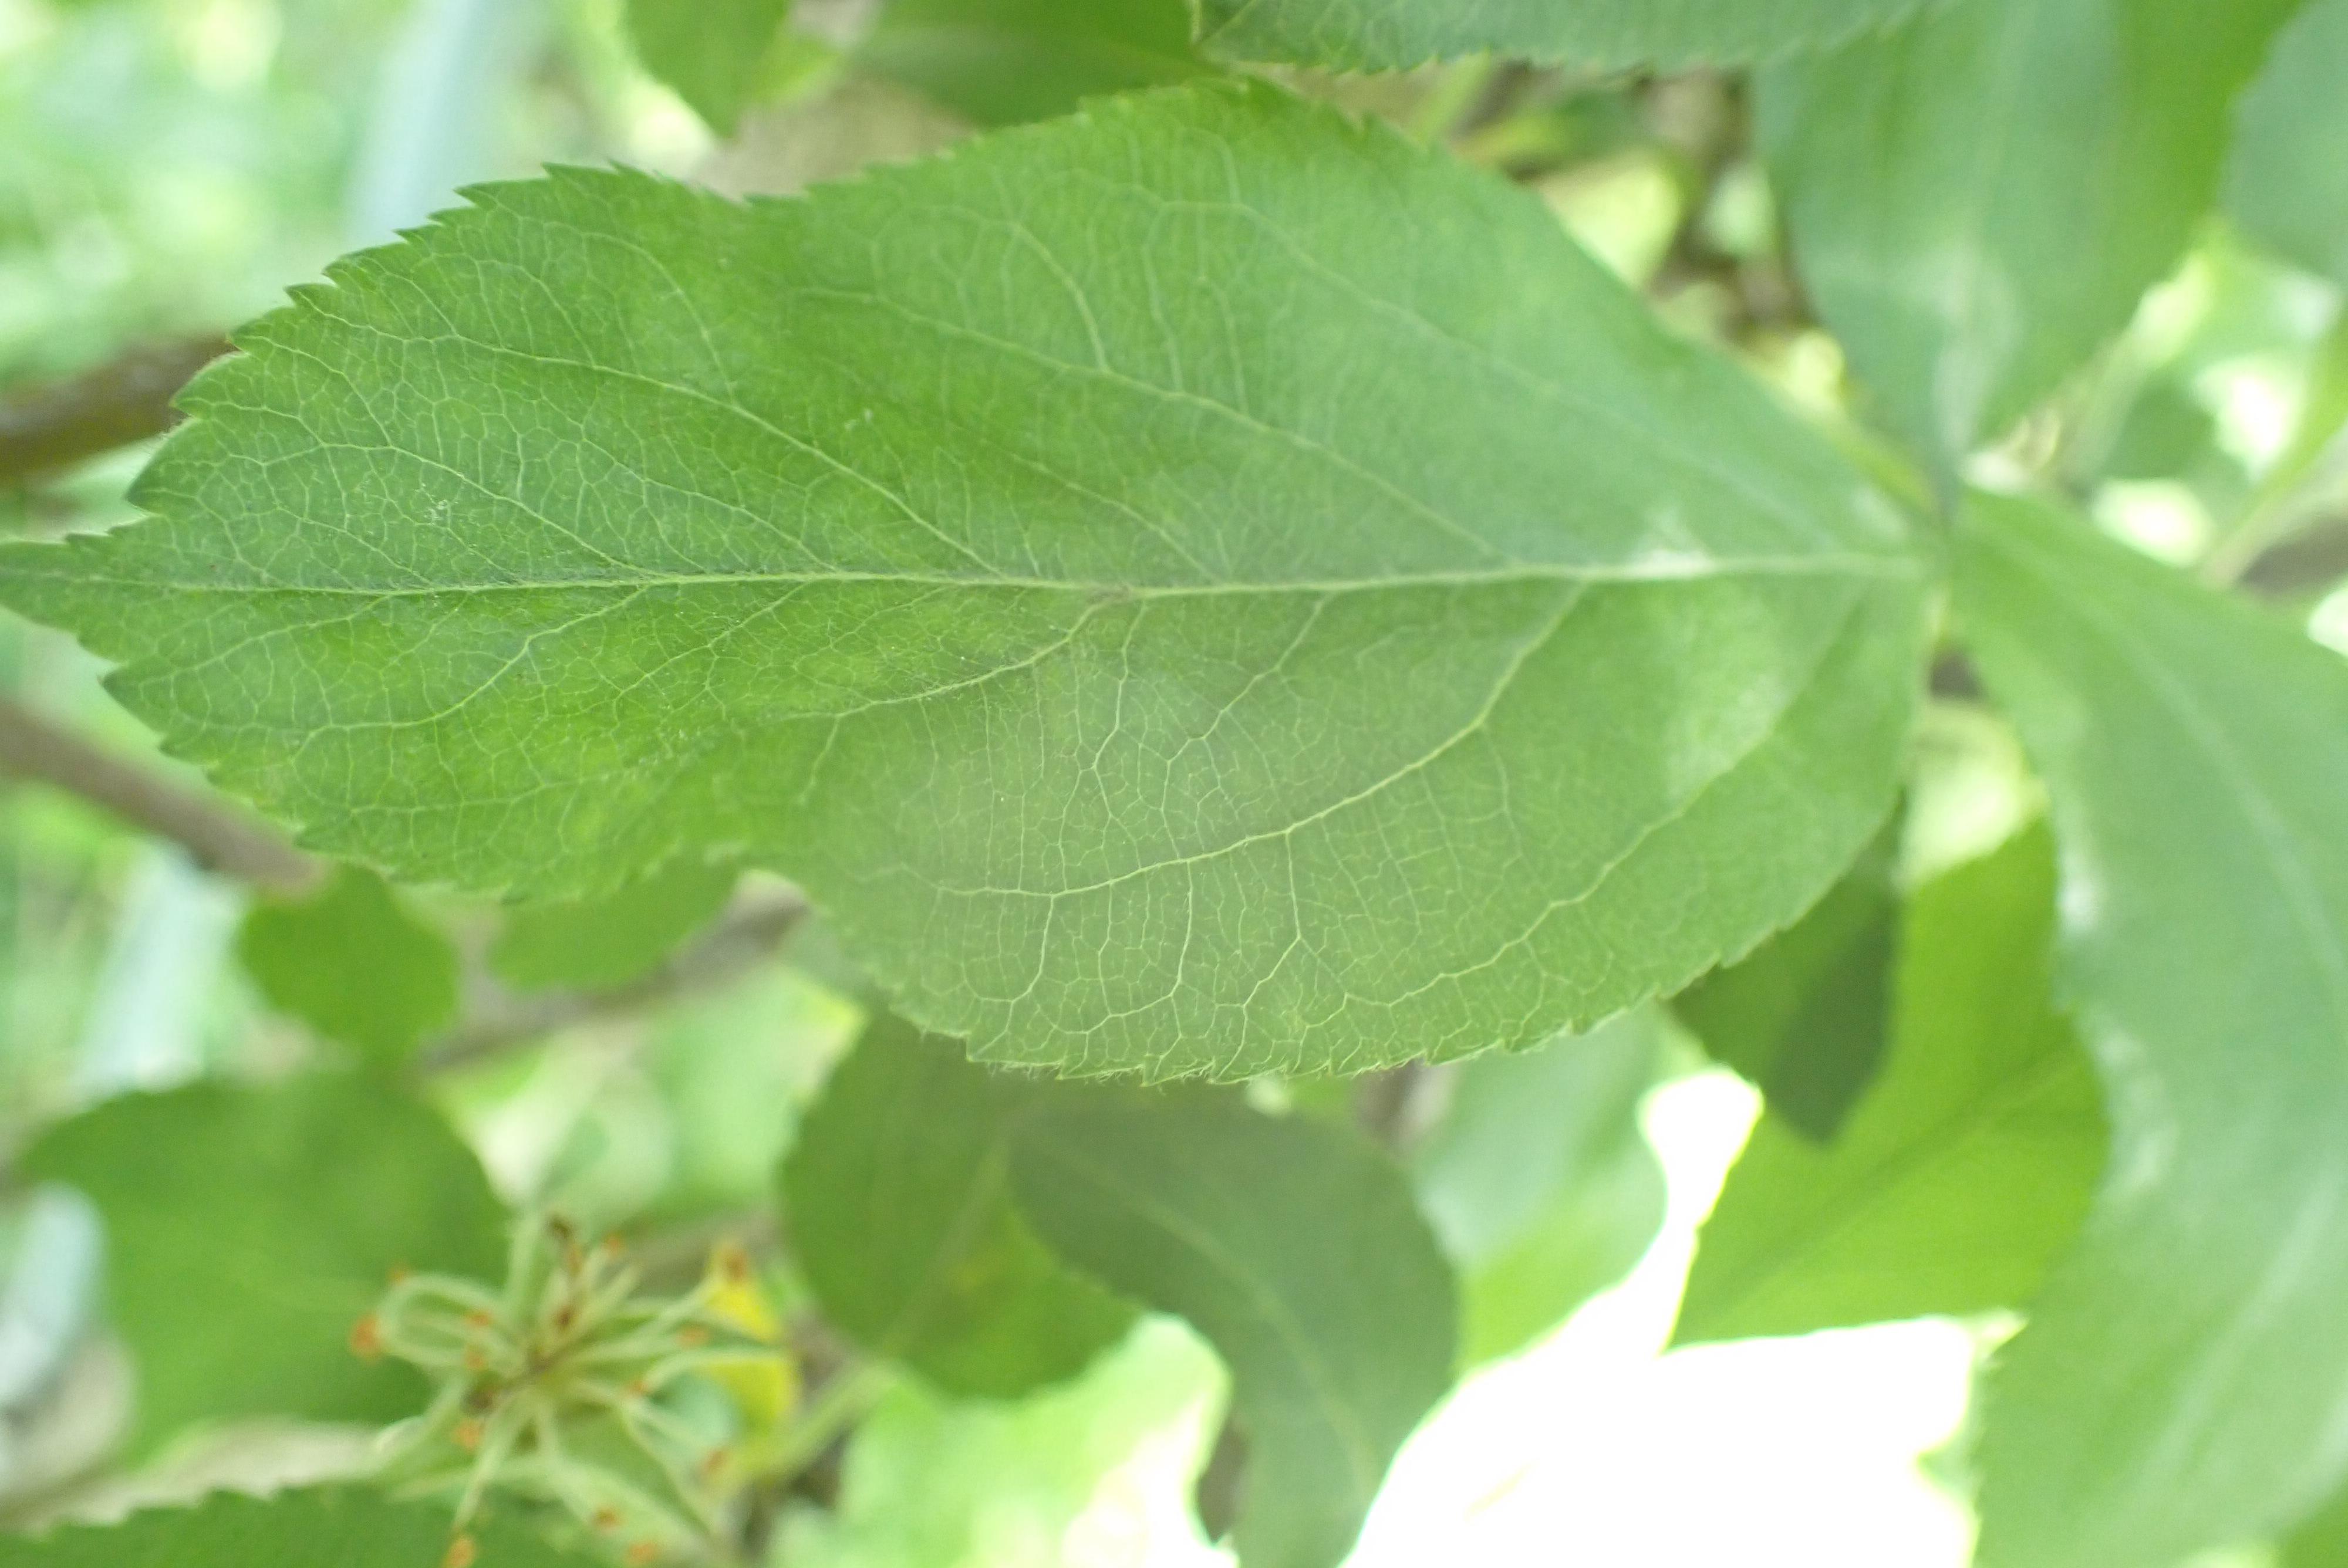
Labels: scab